Erwin Sembach

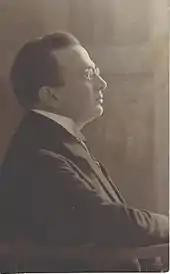
Erwin Sembach in 1915

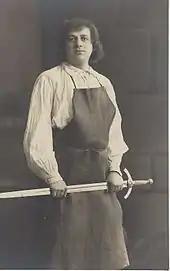
In the title role of Wagner's opera "Siegfried"

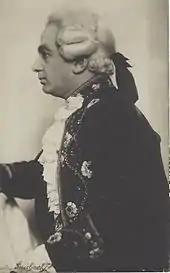
In operatic costume

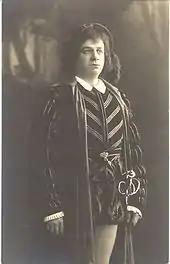
In operatic costume

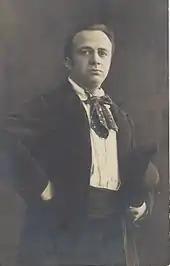
In operatic costume

Erwin Sembach was born on 18 October 1879 in Böhmisch Leipa (now Česká Lípa in the Czech Republic) to parents Adolf Schück and Katharina Schreiber who owned and operated a millinery and accessories shop in the town. Sembach was the oldest of eight siblings. He married Marie "Mietze" Klaus in 1902. They had a daughter Margarete Schück in 1903 and a son Wolfgang Schück (named after Wolfgang Amadeus Mozart) in 1905.